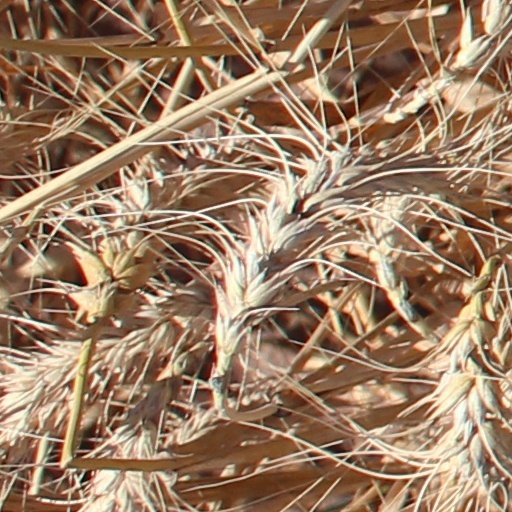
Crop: wheat